List of Fairy Tail volumes

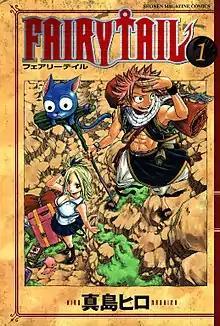
The cover of the first volume of "Fairy Tail" as published by Kodansha on December 15, 2006, in Japan

"Fairy Tail" is a Japanese "shōnen" manga series written and illustrated by Hiro Mashima. The first chapter premiered in Kodansha's "Weekly Shōnen Magazine" on August 2, 2006, and it was serialized weekly until July 26, 2017. "Fairy Tail" follows the adventures of Natsu Dragneel, a teenage who is a member of the popular wizards' guild Fairy Tail, as he searches for the dragon Igneel. On their journey, they are tasked with completing missions requested by people and collect money for rewards, such as hunting monsters and fighting illegal guilds called dark guilds.